CCGS Simcoe

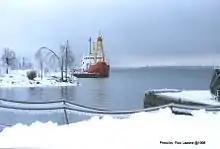
CCGS "Simcoe" at Prescott, Ontario during the Great Icestorm of 1998

The ship was constructed by Canadian Vickers at their shipyard in Montreal, Quebec with the yard number 279. The second Canadian government ship named for John Graves Simcoe, the first Lieutenant-Governor of Upper Canada, the ship entered service in November 1962. The vessel was registered in Ottawa, Ontario, but was homeported at Prescott, Ontario in the Central Region for use on the Great Lakes and St. Lawrence Seaway.